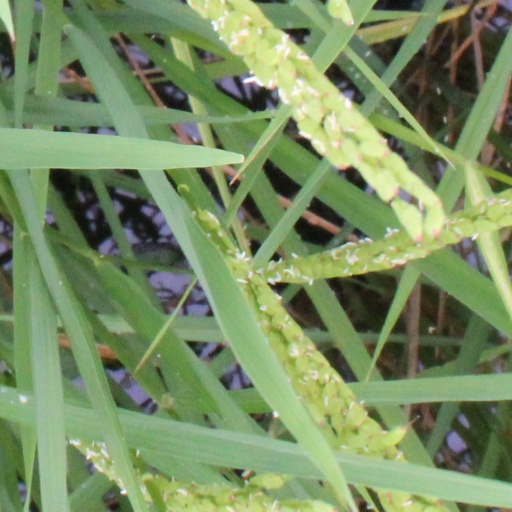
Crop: rice